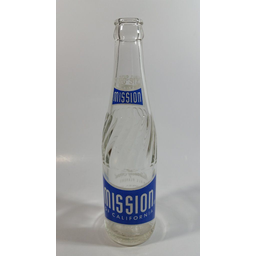
Label: bottles